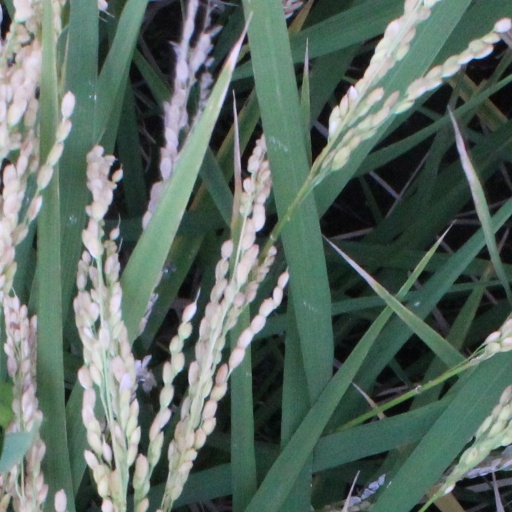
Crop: rice